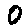
Label: 0